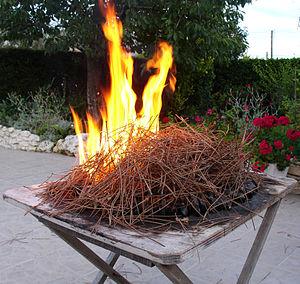
La cuisine charentaise correspond aux traditions gastronomiques des anciennes provinces d’Angoumois, d’Aunis, de Saintonge et en partie du Limousin. Elle se caractérise par son adaptation à un terroir riche où les produits de la mer le disputent aux produits de la terre, et par des influences venues des cuisines voisines poitevines, limousines et gasconnes. Elle s’appuie largement sur le porc, qui fut longtemps la viande la plus consommée dans les campagnes françaises mais a pris pour emblème l’escargot petit-gris, la célèbre « cagouille ».